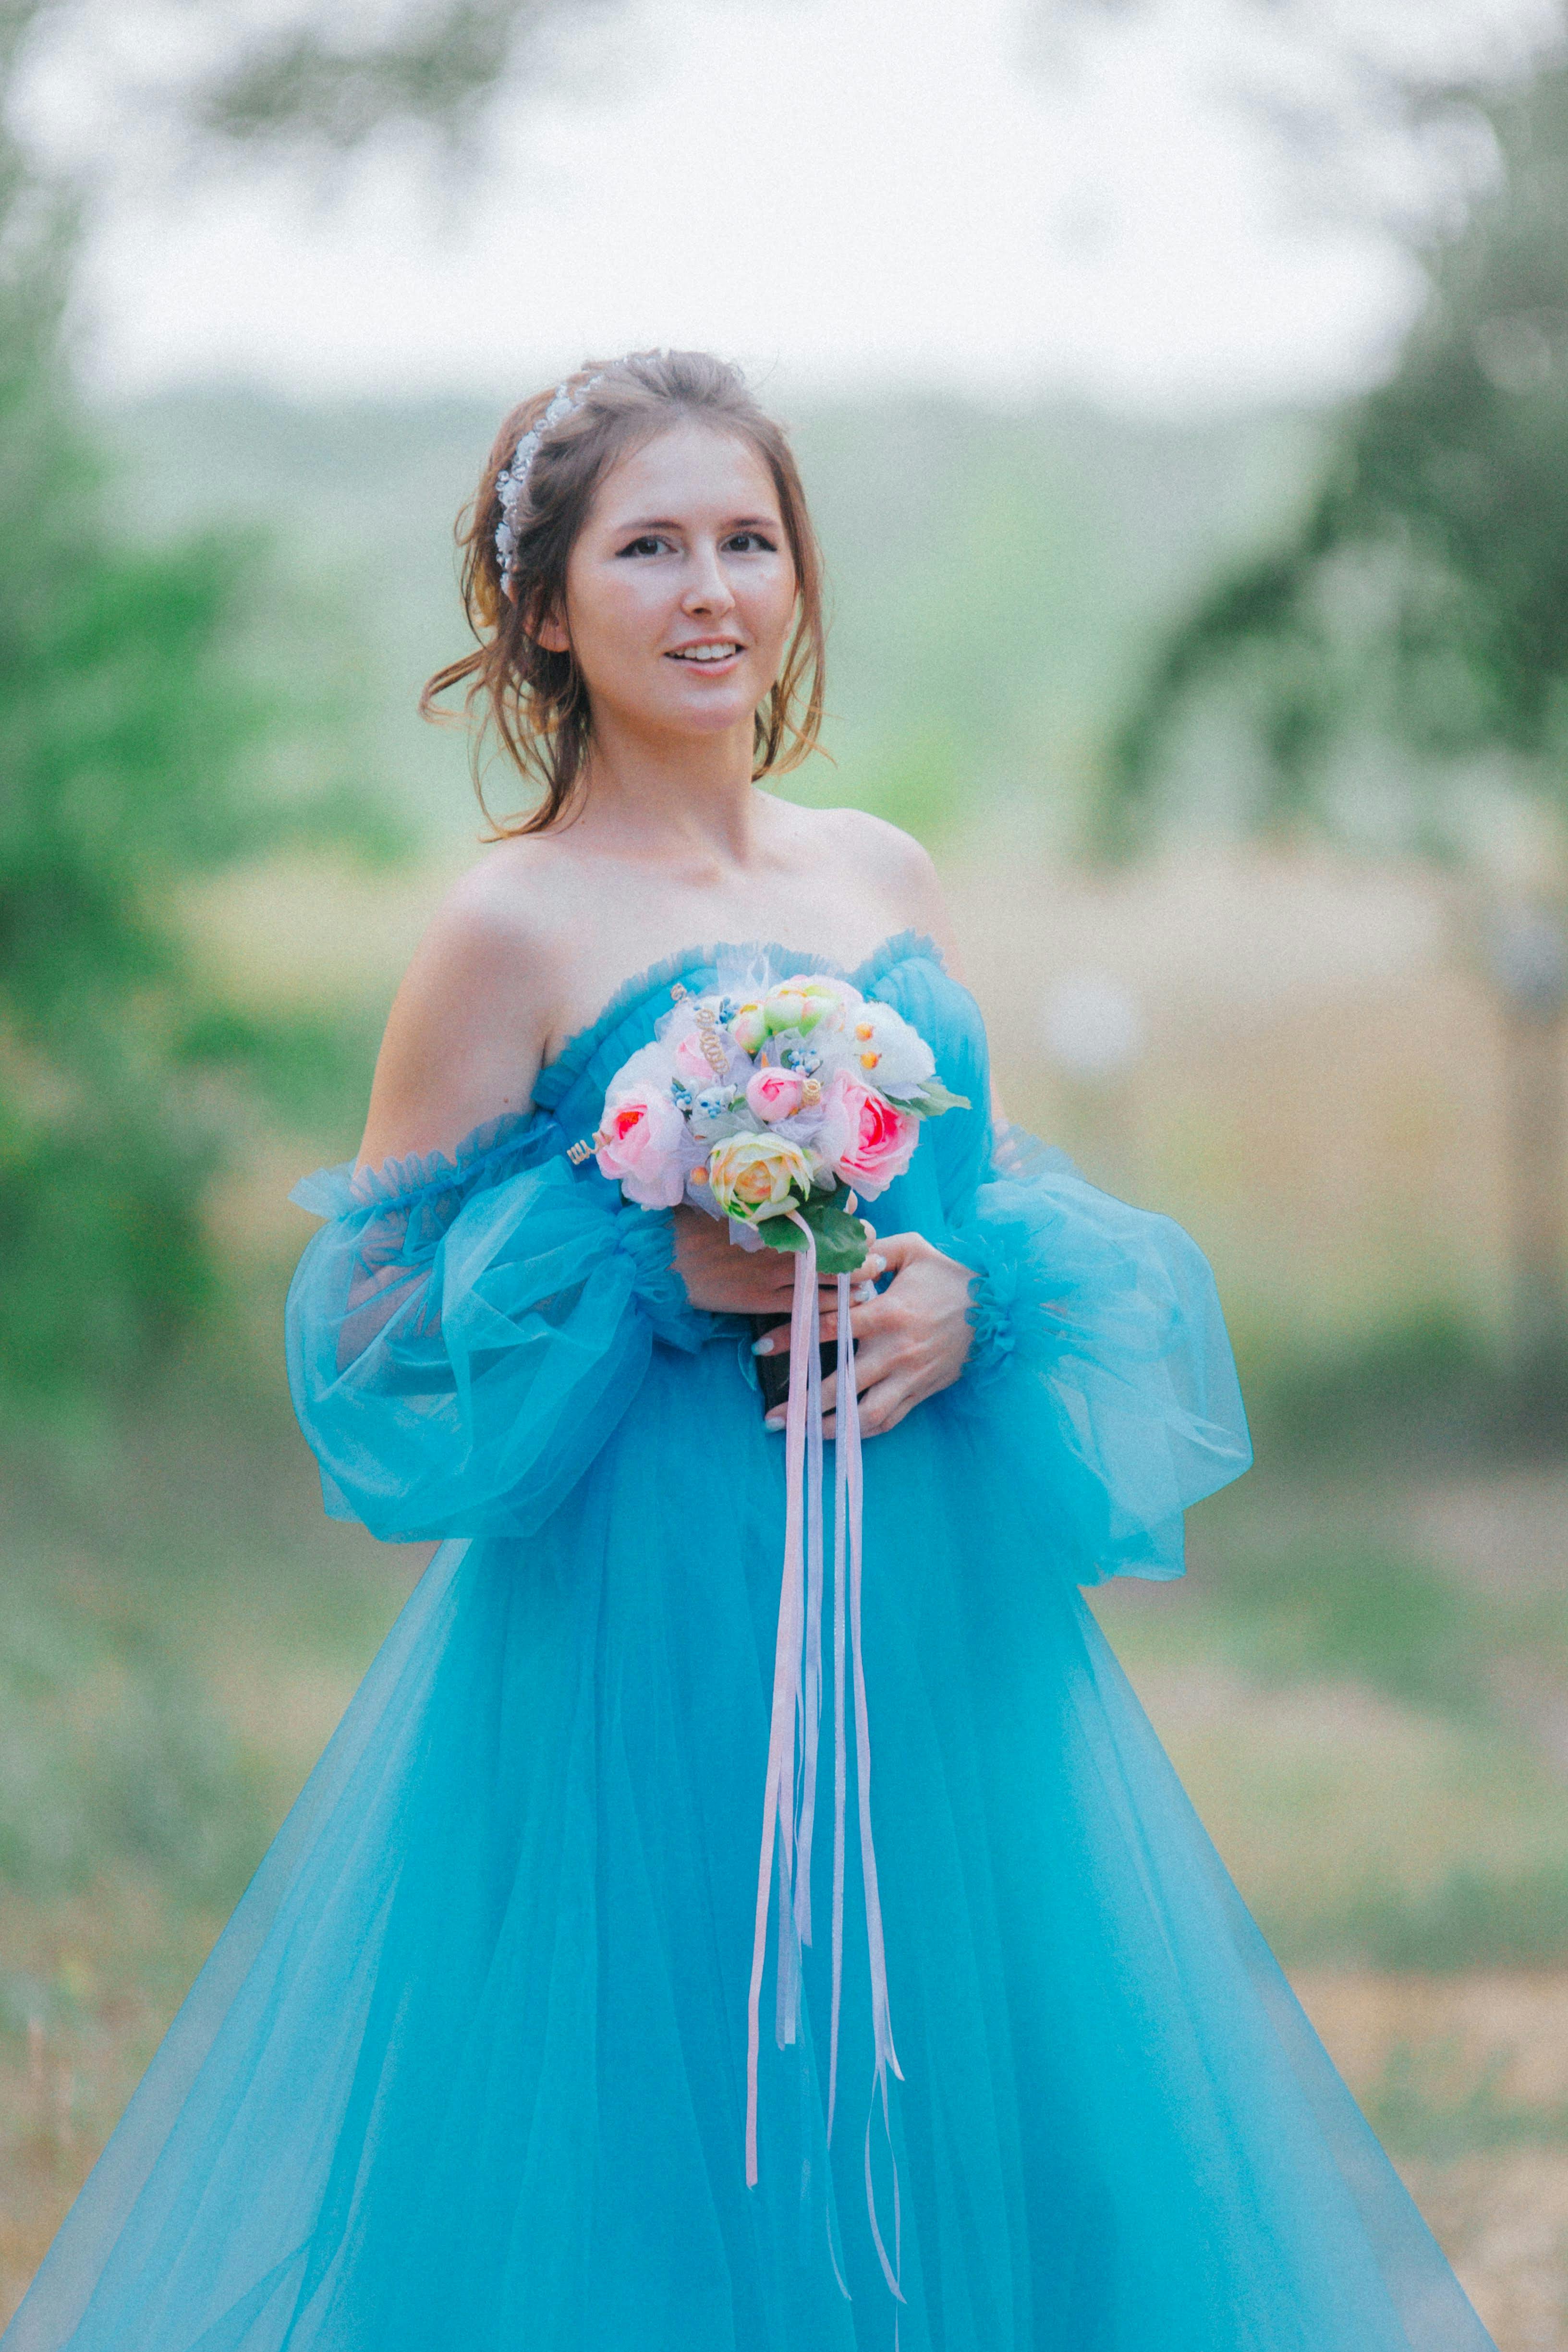
woman, smile, plant, dress, One piece garment, azure, wedding dress, flower, happy, bridal party dress, waist, bridal clothing, petal, gown, bride, grass, day dress, formal wear, fashion design, electric blue, bridal accessory, flower arranging, long hair, bouquet, fashion model, event, blond, peach, jewellery, fashion accessory, wedding ceremony supply, haute couture, floral design, hair accessory, tradition, portrait photography, costume, headpiece, cut flowers, ceremony, floristry, photo shoot